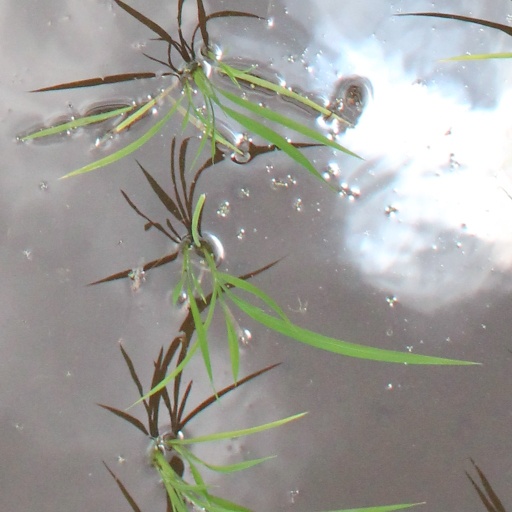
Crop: rice